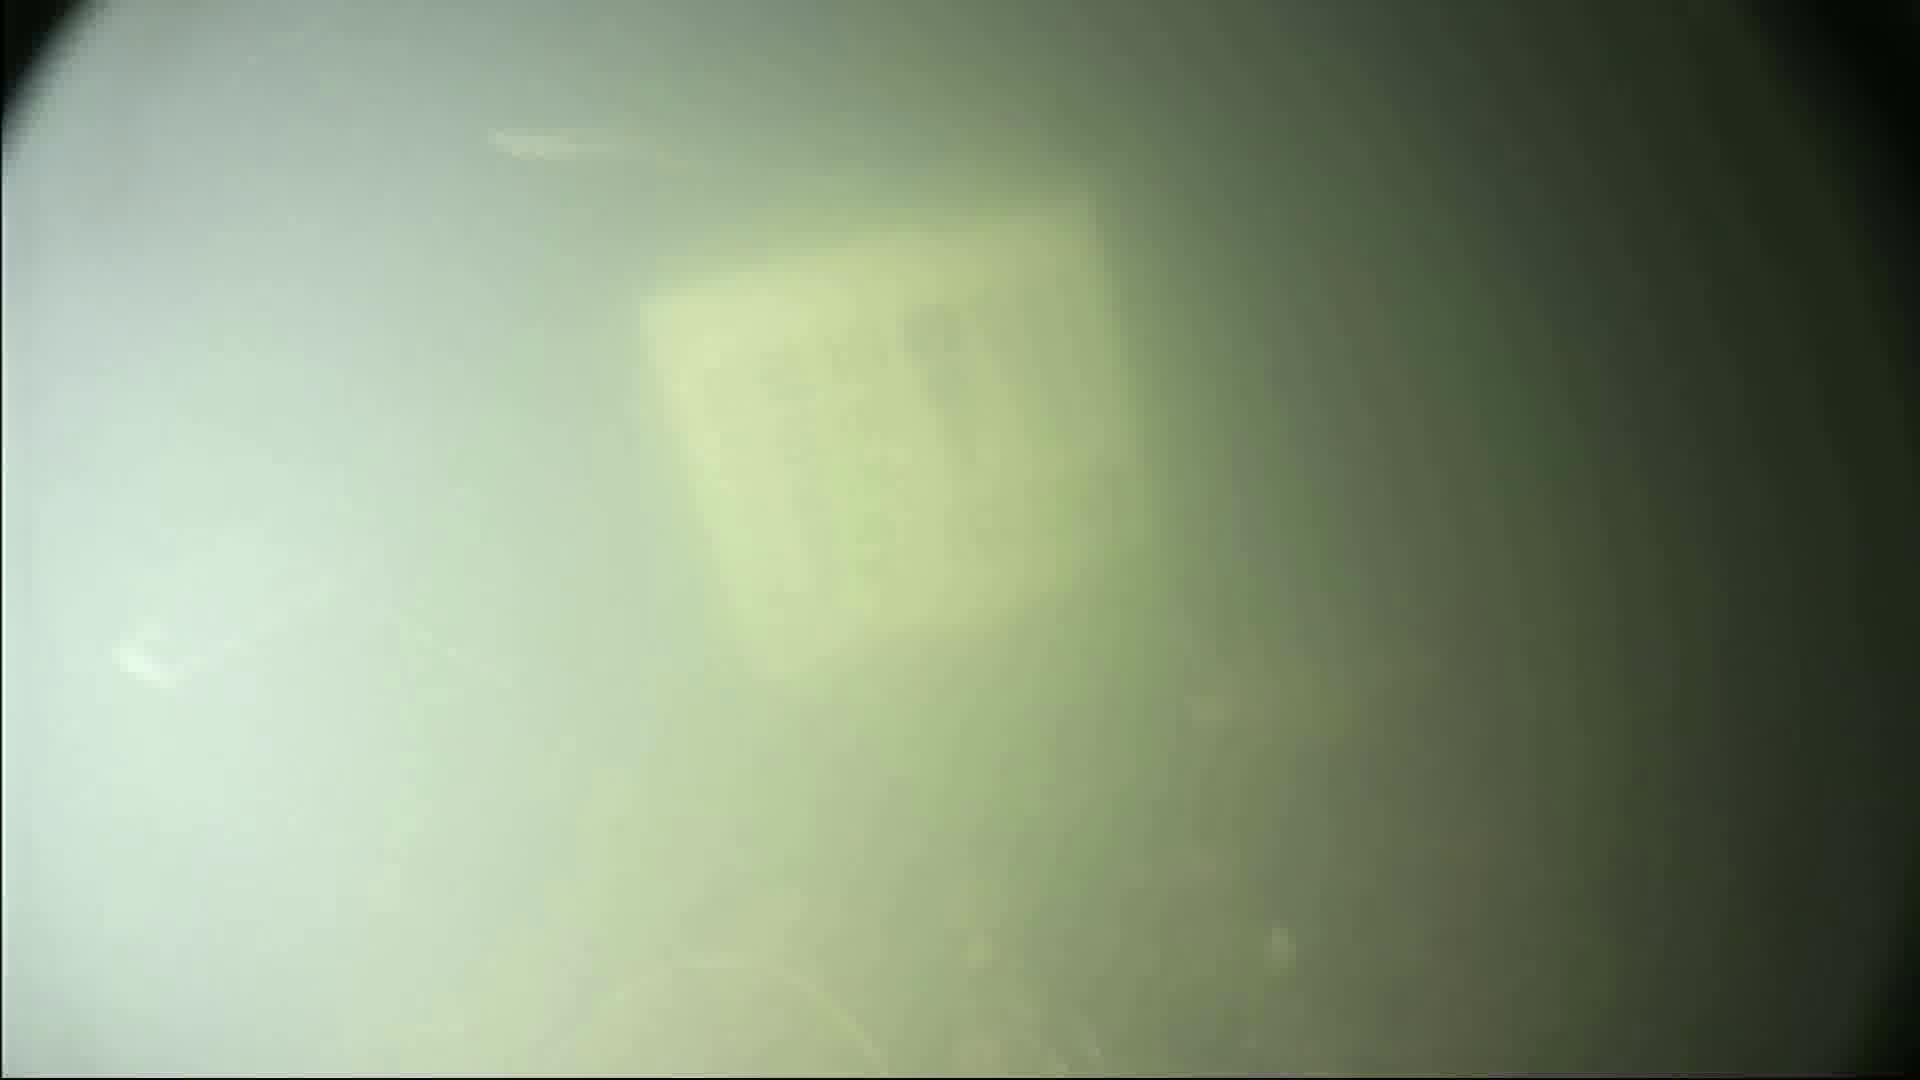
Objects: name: shrimp
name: small_fish